John W. Howard House and Outbuildings

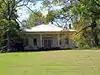
The house in April 2015

The John W. Howard House is a historic residence near Greenville, Alabama, United States. It was built around 1860 by planter John W. Howard. While much of the land was sold off and used for timber, Howard's family continued to occupy the house at least through 1992. The house is a one-story, Greek Revival structure with an inset front porch. The façade is five bays wide, and the central entrance has double doors with multi-light sidelights and transom. The interior is a triple-pile center-hall plan. Outbuildings include a frame barn, a two-room detached kitchen, and the family cemetery.